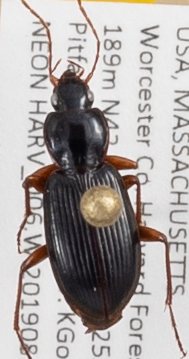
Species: Synuchus impunctatus
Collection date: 2019-08-27
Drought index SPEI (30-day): -0.51
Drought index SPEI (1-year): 1.25
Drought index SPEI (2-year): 1.69